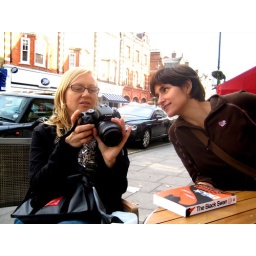
The girls having a cup of joe on St. John's Wood High Street in London.